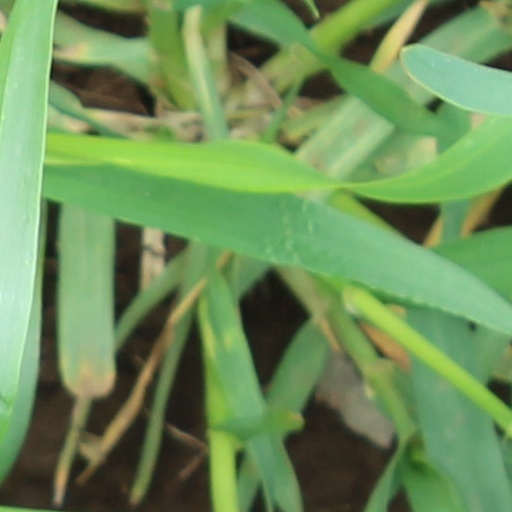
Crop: wheat